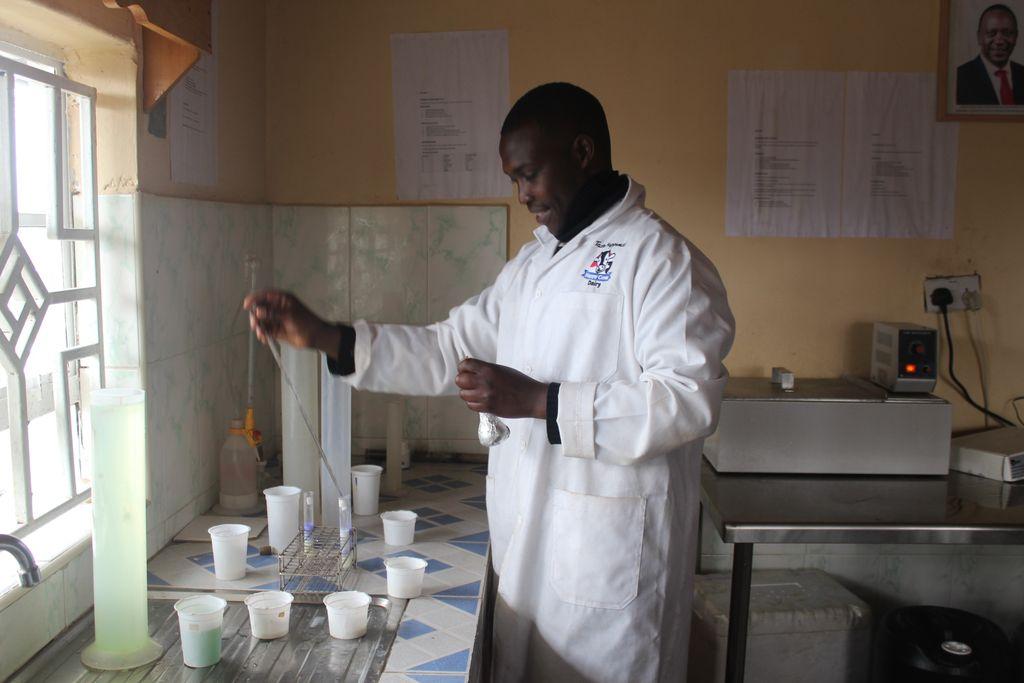
Mwanaume anaonekana akiwa amevaa nguo nyeupe na mbele yake inaonekana kuwa ni meza. Anaendelea kupima kemikali. Mkononi mwake ameshika kijiti ambacho anaendelea kukoroga kemikali. Inaonekana kuwa ni shuleni au utafiti fulani unaendelea.